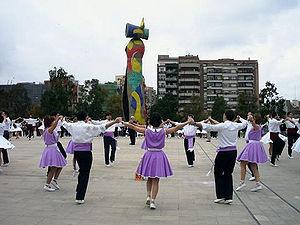
Sardane à Barcelone Português: Sardanes, folclore.
La Catalogne est une communauté autonome se trouvant au nord-est de l´Espagne, elle est officiellement considérée comme ayant une nationalité. Sa capitale et métropole est la ville de Barcelone. Elle est entourée par la Communauté valencienne au sud, l'Aragon à l'ouest, la France au nord, l'Andorre au nord-ouest, et la mer Méditerranée à l'est. Une grande partie de ses terres fait donc frontière avec la France. Elle couvre une superficie de 31 950 km². Ses langues officielles sont le catalan, l'occitan et l'espagnol ou castillan. En 2015, elle comptait 7 508 106 habitants, ce qui en faisait la deuxième communauté d'Espagne après l'Andalousie et la dixième subdivision territoriale de premier niveau administratif d'Europe au regard de la population. Elle est également la plus peuplée parmi les Pays catalans, ensemble culturel et linguistique qui la lie à la Communauté valencienne, aux îles Baléares, à la principauté d'Andorre, à la Franja aragonaise et à l'essentiel du département français des Pyrénées-Orientales.
La culture de l'Espagne, pays de l'Europe du Sud, désigne d'abord les pratiques culturelles observables de ses habitants.